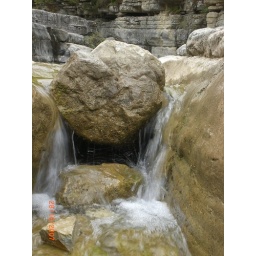
rock in the river /zagorohoria(Greece)